Sebastián Piñera

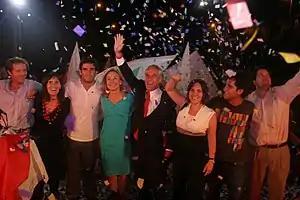
Piñera celebrates alongside his wife and family after winning the 2009–10 presidential election

Piñera was general manager of the Banco de Talca. In 1982, a warrant was issued for his arrest on charges of violating banking law and fraudulent loans, in an event where over US$38 million were not paid to the Central Bank of Chile, Piñera being the Banco de Talca's CEO. The money disappeared and was never paid. Piñera spent 24 days in hiding while his brother, José Piñera, appealed the order, making some calls to underestimate the crime. A writ of habeas corpus, first rejected by the Appeals Court but then approved by the Supreme Court, acquitted Piñera. According to the Pandora Papers, Sebastián Piñera's case was throw out due to political intervention.